Templestowe Lower

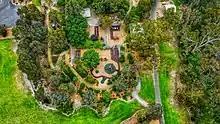
Topdown of the nature themed playground at Wombat Bend Park near Finns Reserve

Lower Templestowe boasts two parks by the Yarra River, Birrarung Park and Finns Reserve. Both parks offer walking tracks, and access to the river for swimming and rafting.